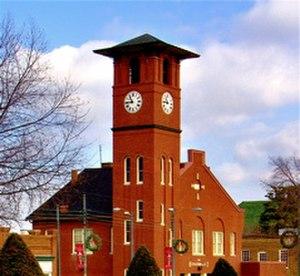
La ville de Henderson est le siège du comté de Vance, situé en Caroline du Nord, aux États-Unis.